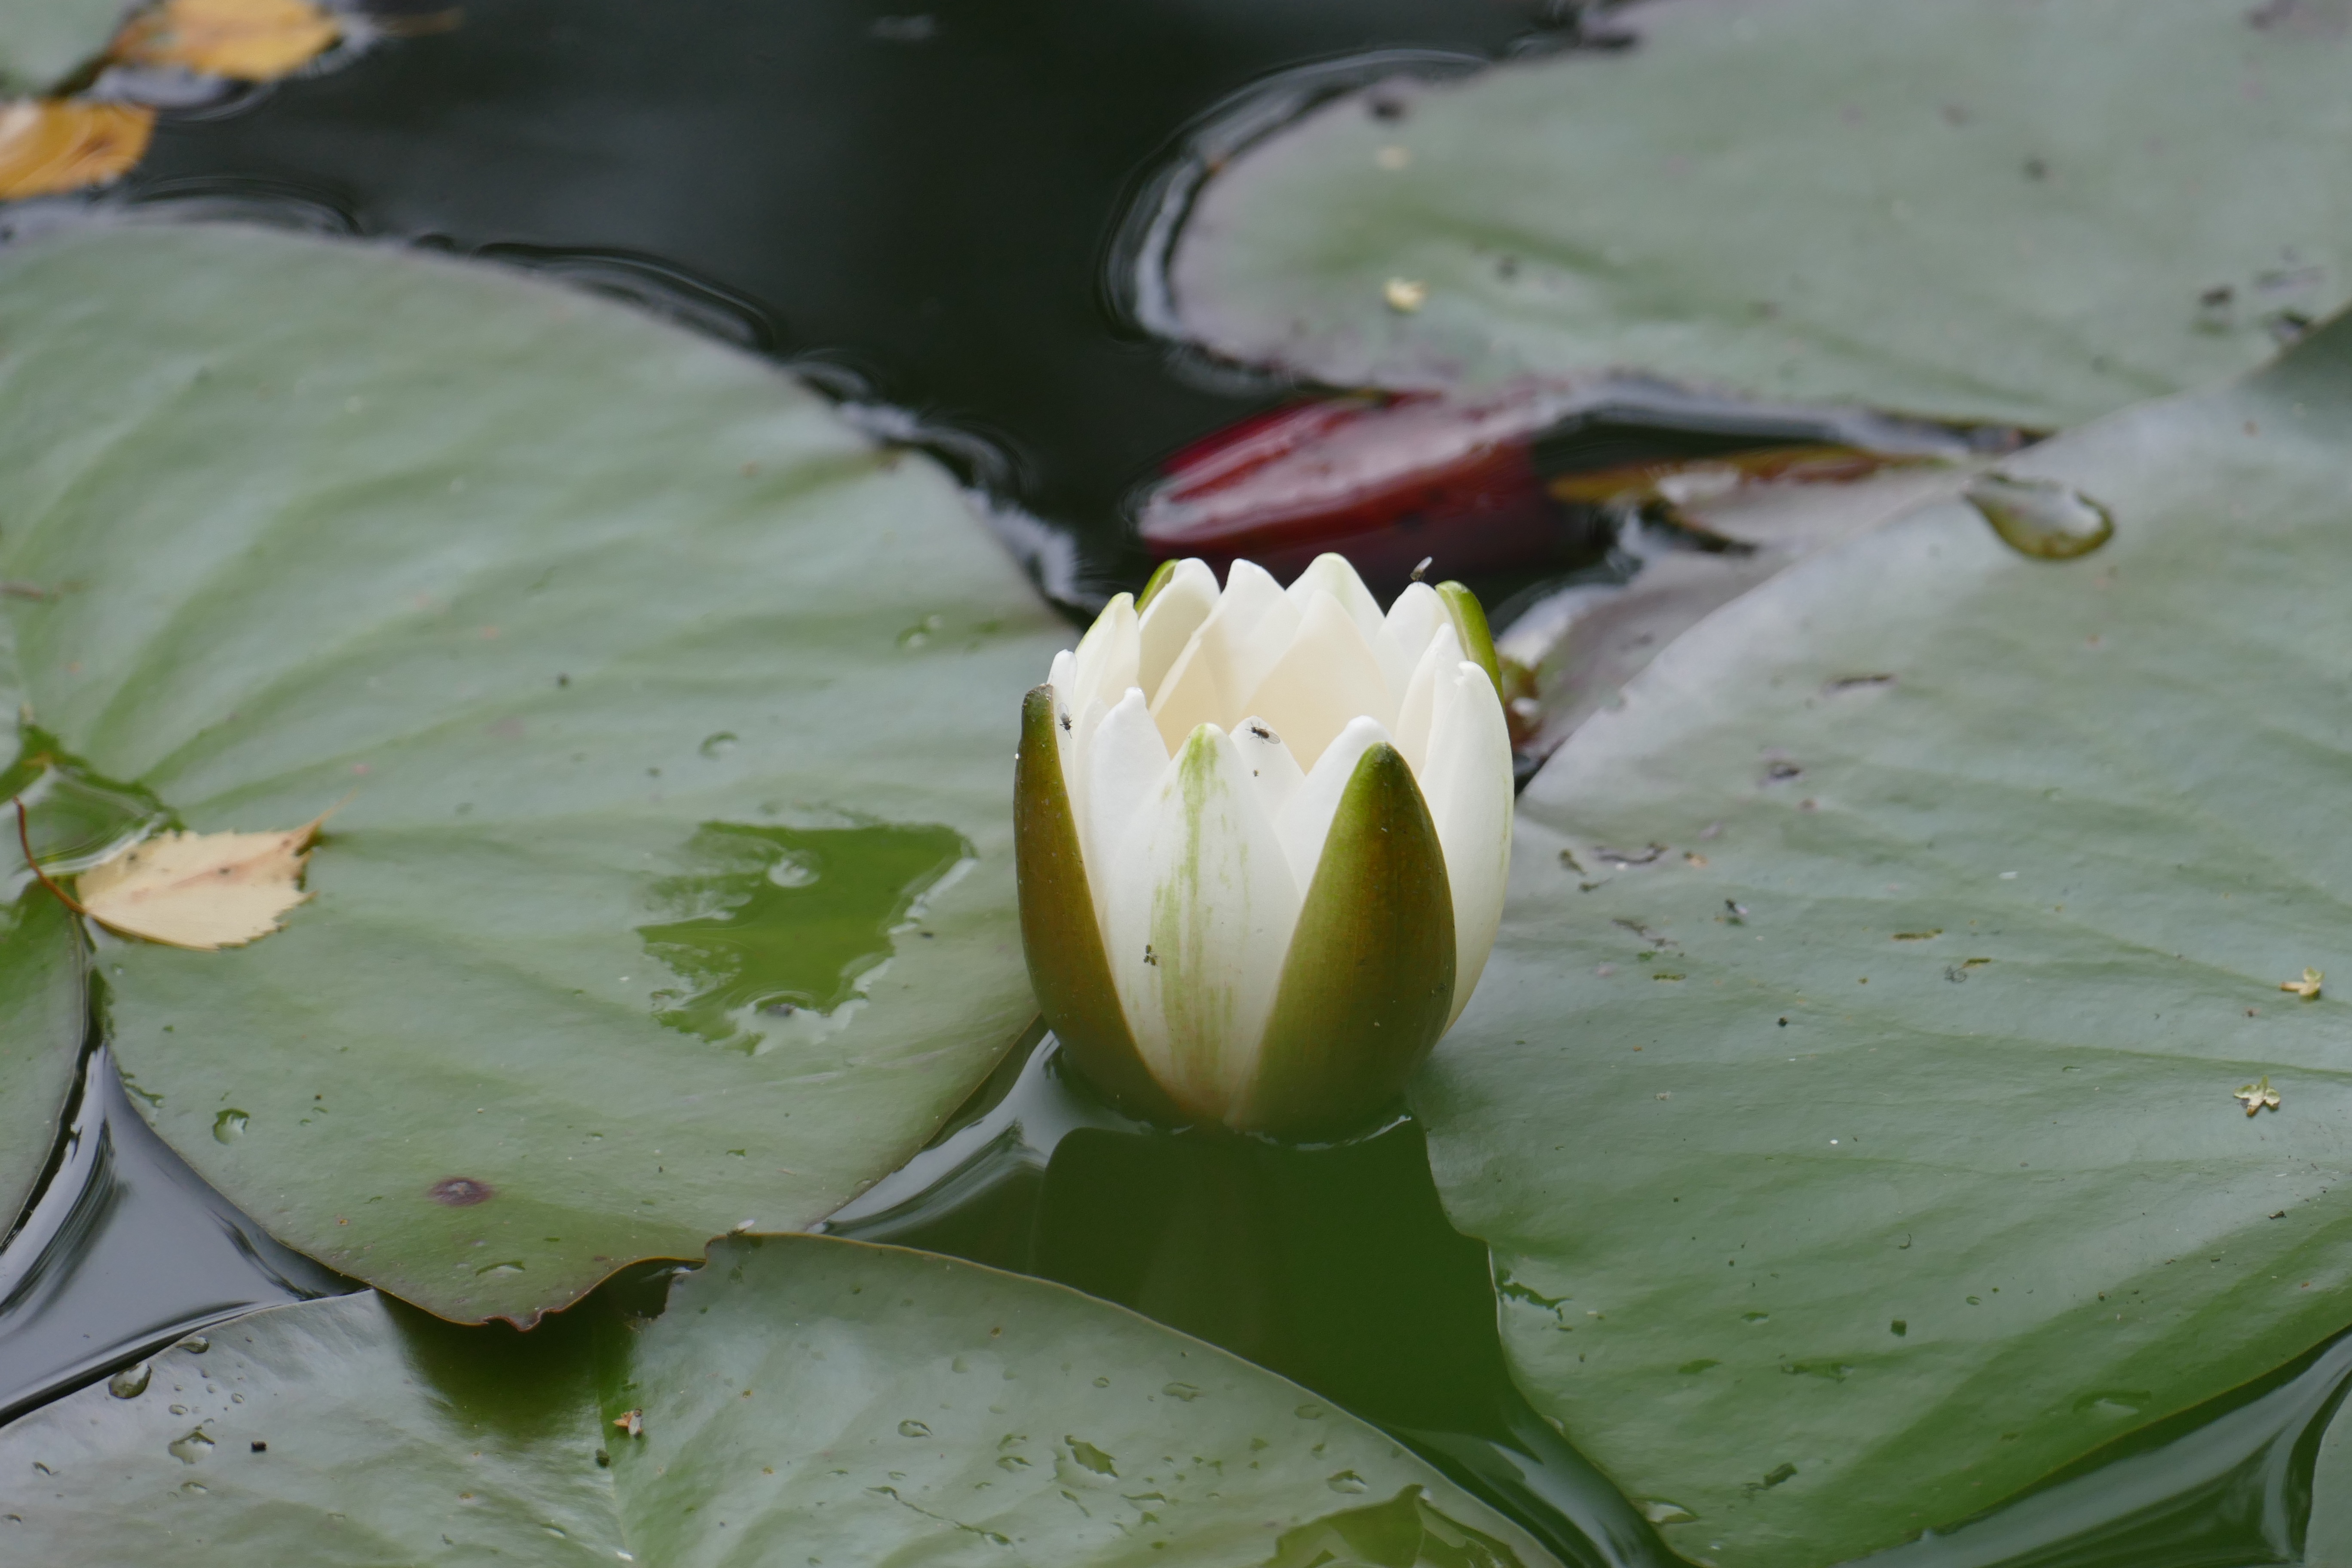
blossom, plant, white, leaf, flower, petal, bloom, raindrop, pond, green, botany, close, sacred lotus, aquatic plant, flora, water lily, leaves, lotus, lily, flowering plant, land plant, lotus family